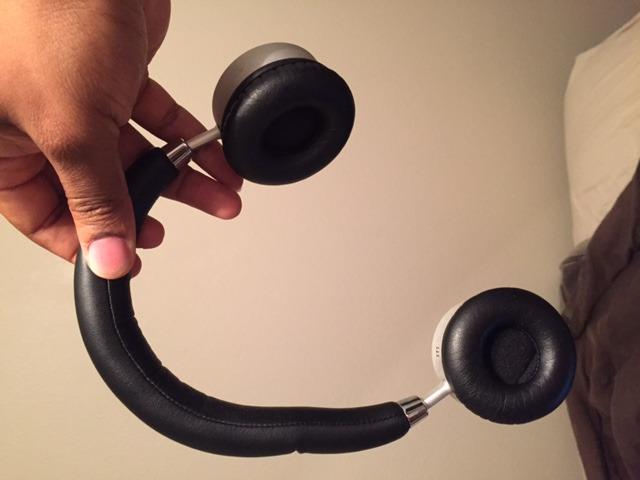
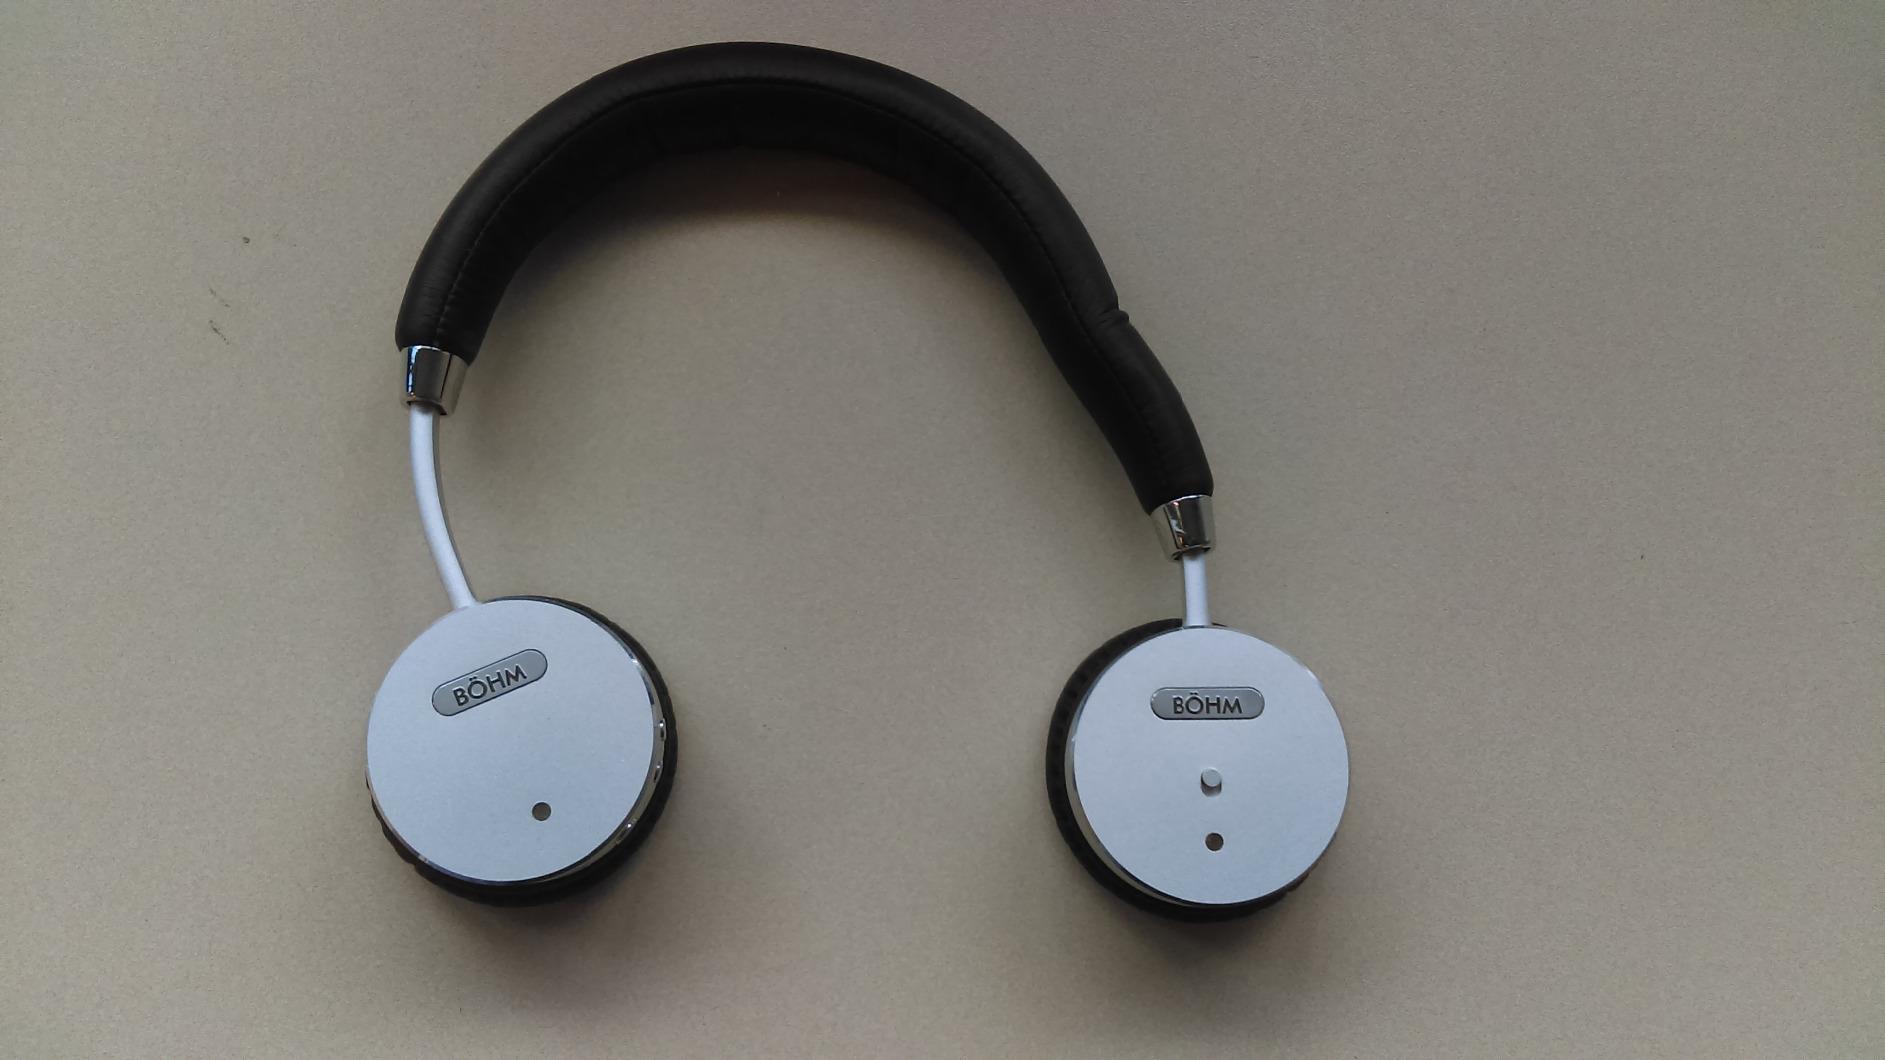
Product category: headphones
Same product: yes